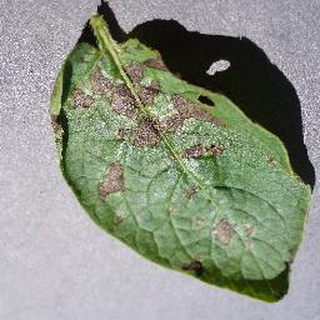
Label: potato_early_blight